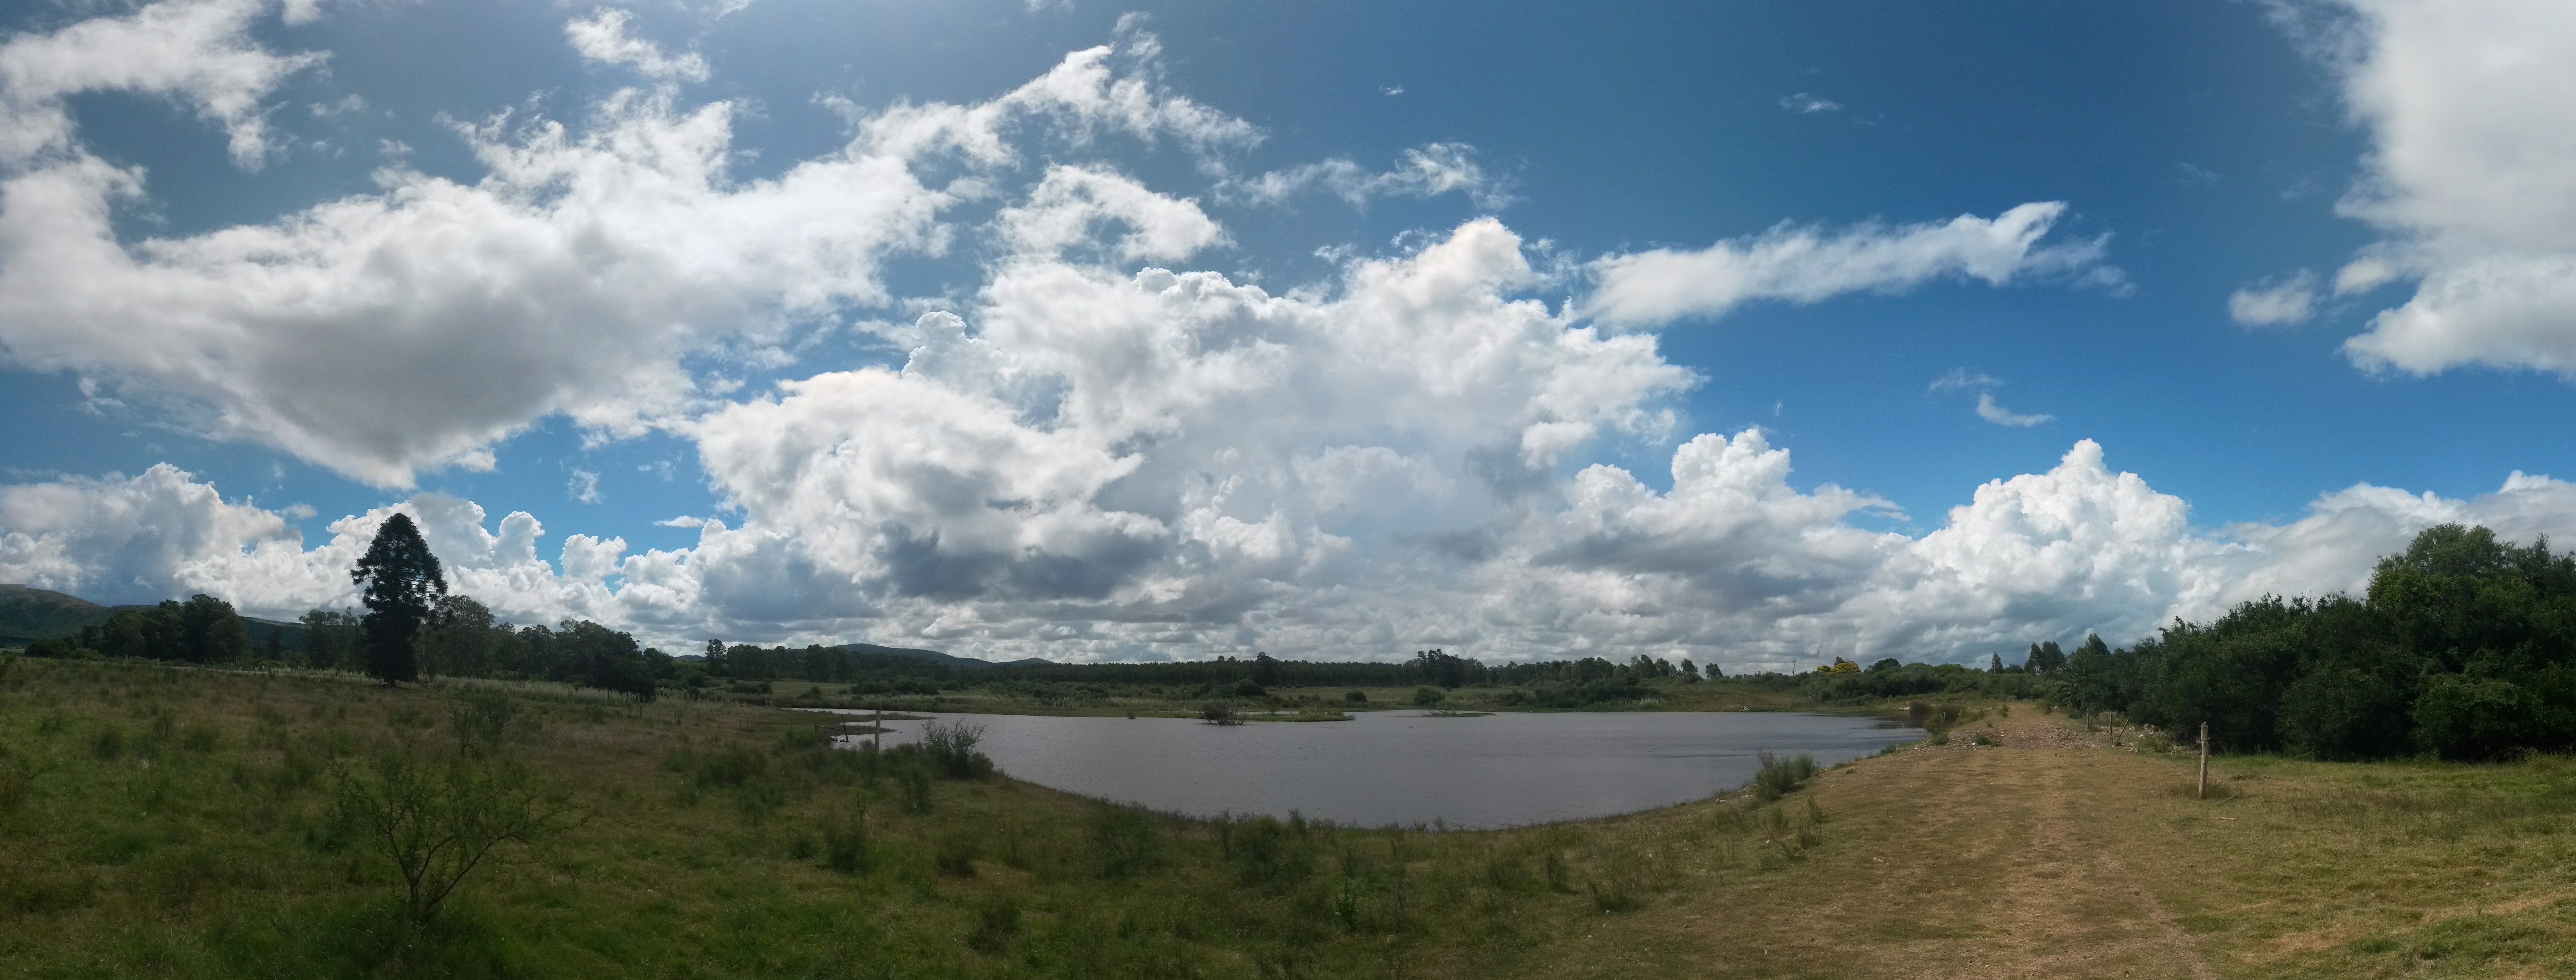
landscape, nature, grass, outdoor, horizon, mountain, cloud, sky, meadow, prairie, mountain range, panorama, summer, natural, reservoir, plain, clouds, grassland, latin, plateau, day, loch, ecosystem, uruguay